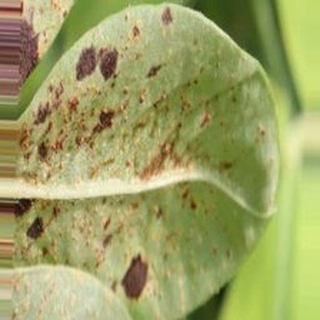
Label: groundnut_rust